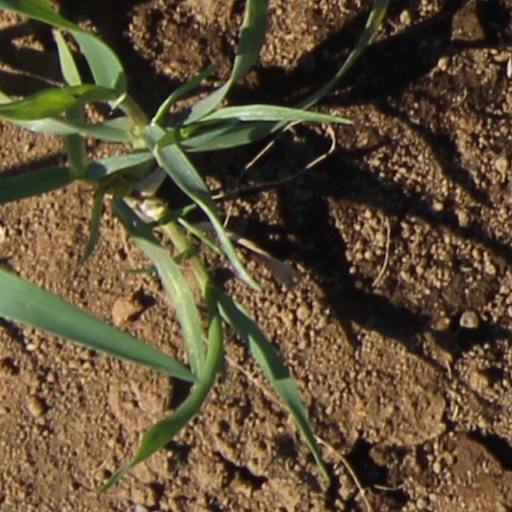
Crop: wheat